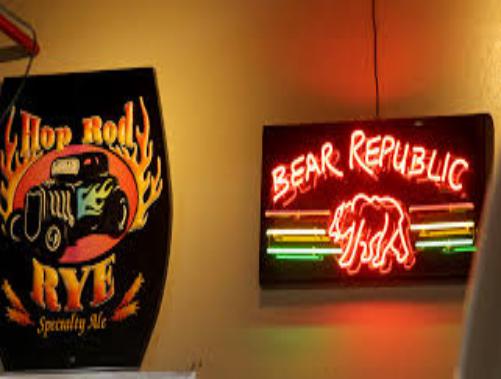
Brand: Bear Republic
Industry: Food